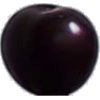
Label: cherry_wax_black